Blaine Anderson

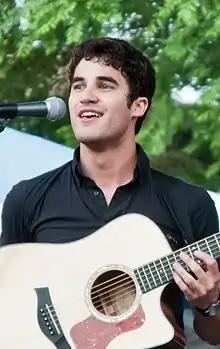
Darren Criss ("pictured") auditioned for "Glee," set on getting the role of Finn before being cast as Blaine a year later.

Blaine is portrayed by actor Darren Criss, who had auditioned for "Glee" several times for various different roles before the character Blaine was created. He originally auditioned to play Finn Hudson. Criss made several audition videos for "Glee", of which he posted only one to the social networking website MySpace where he sang a cover of Bill Withers' song "Lean on Me". Although the series writers have seen them, he considers them supplemental to his main audition, which was for series creator Ryan Murphy. Murphy had not seen any of Criss's previous auditions, but knew he was the right actor for Blaine as soon as he saw this one. The actor cut his long hair before auditioning, to suit the "serious and preppy" role.